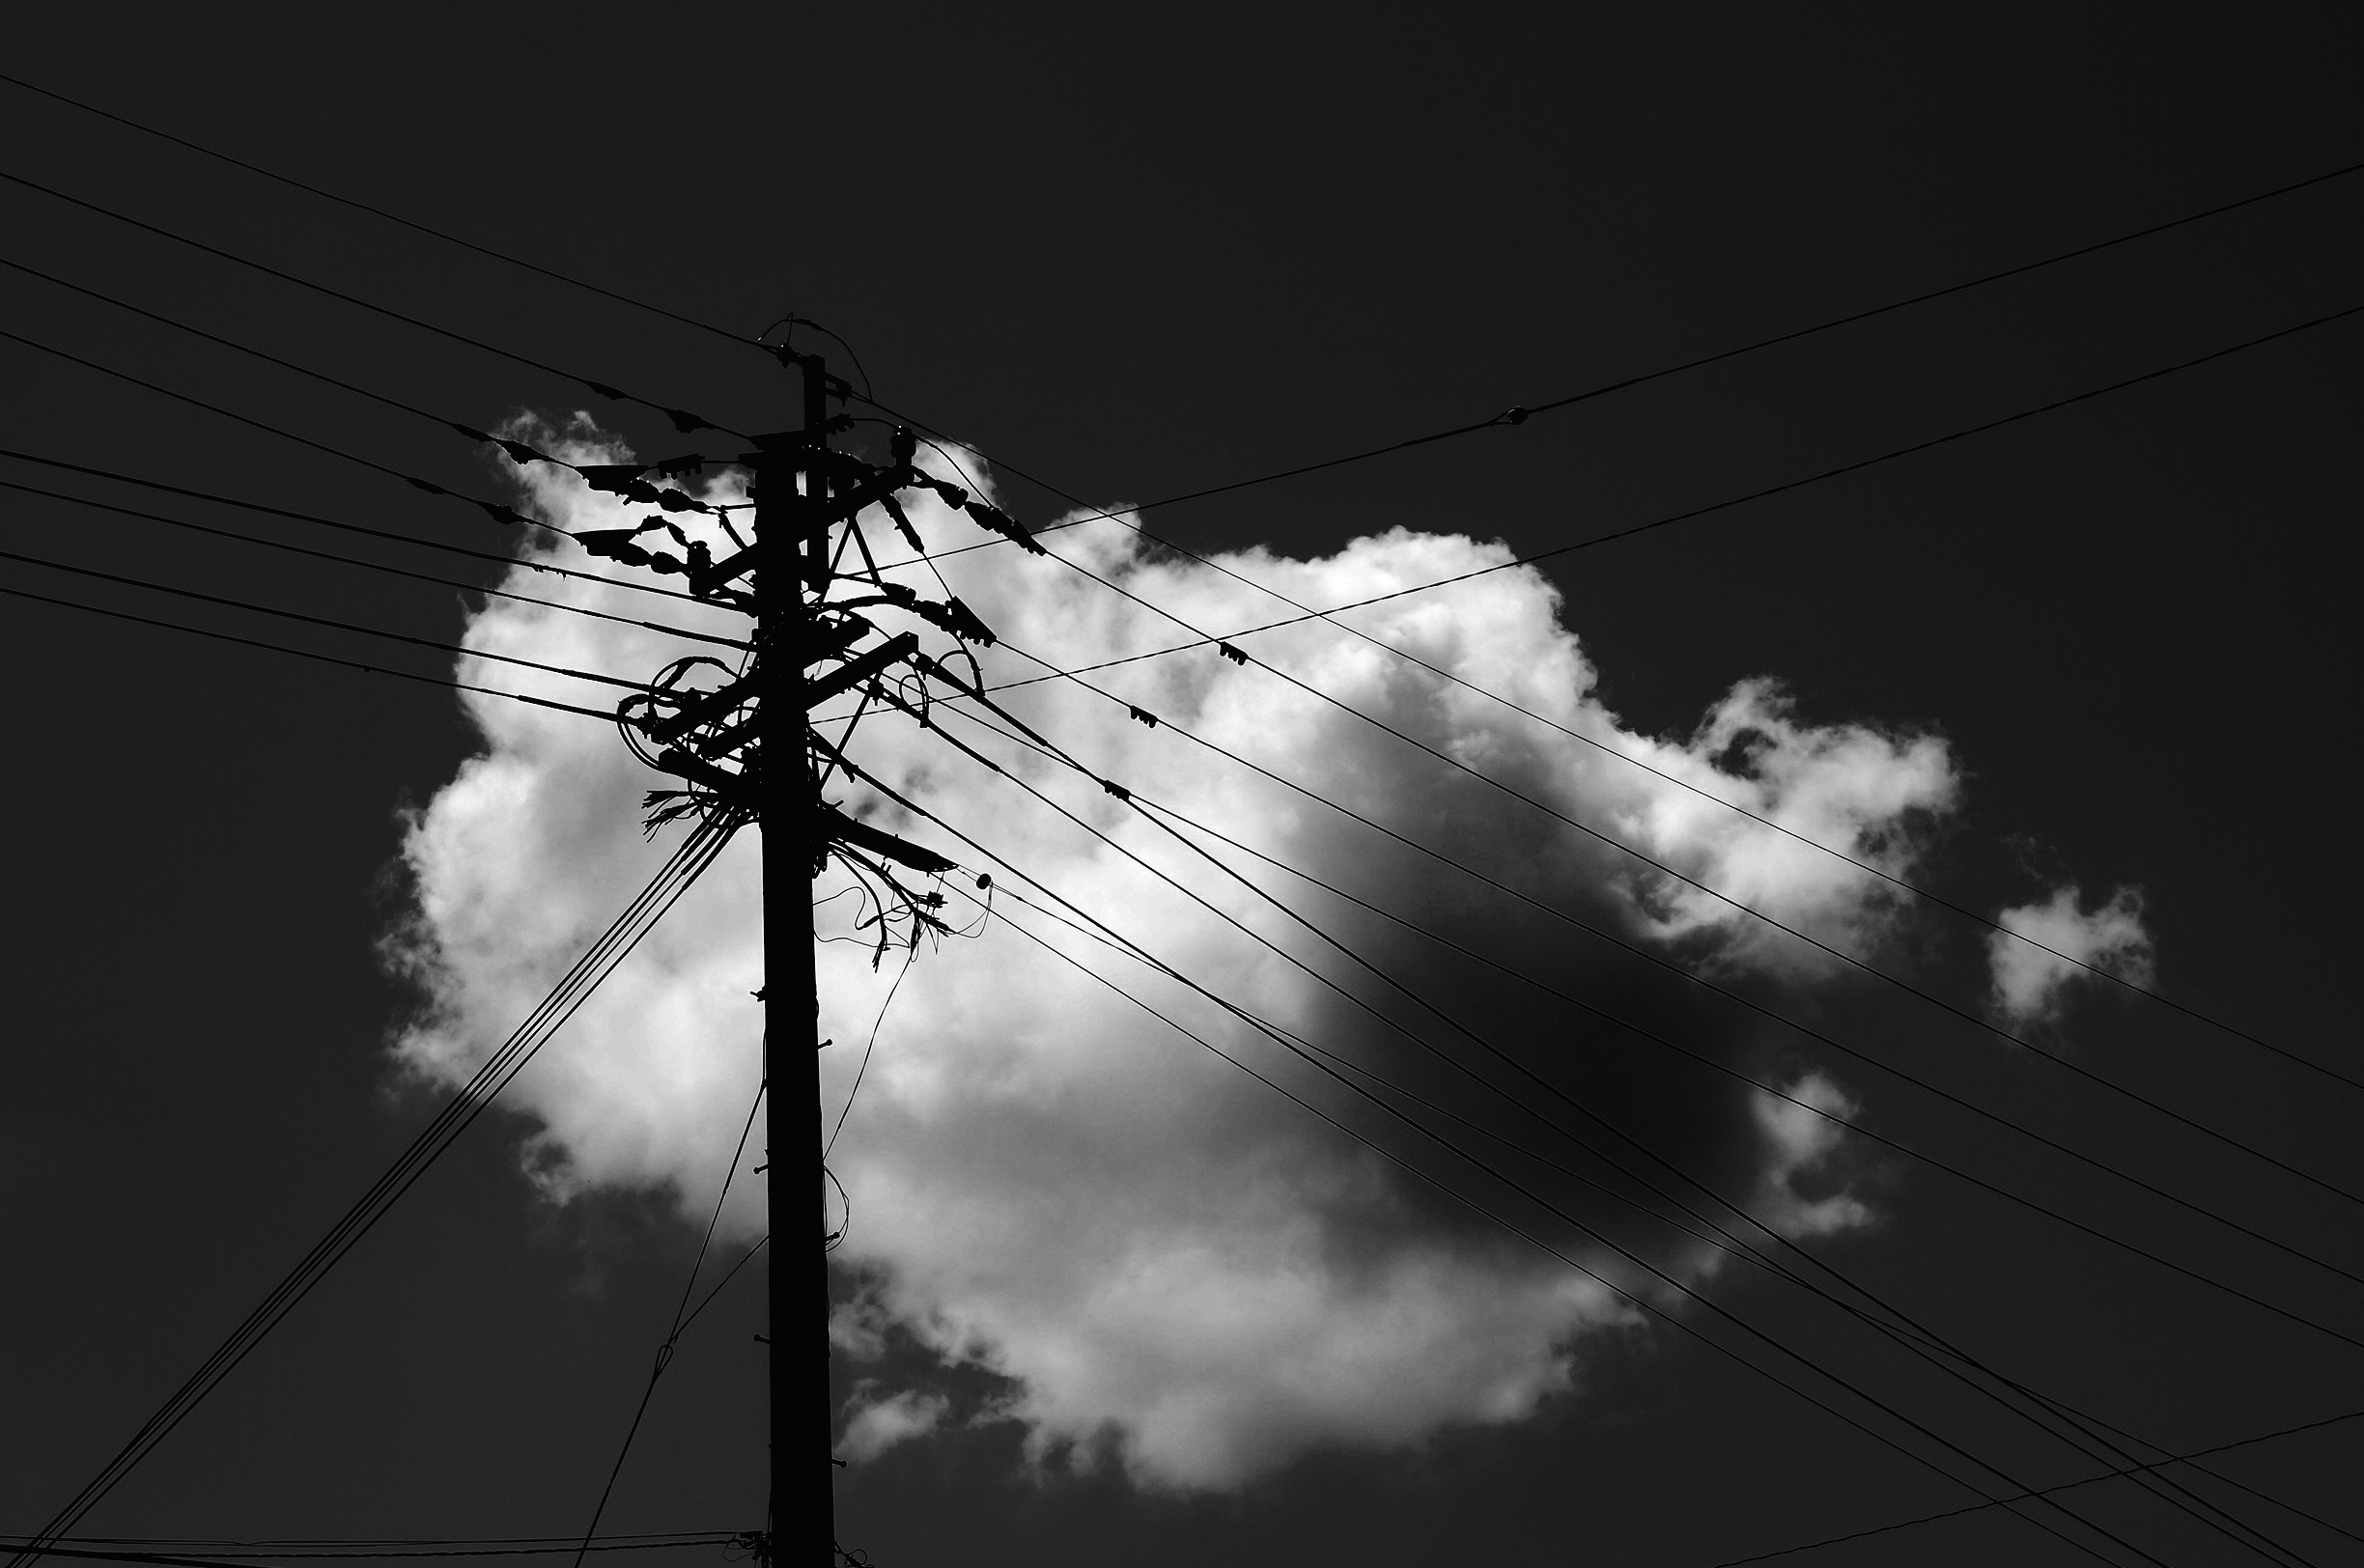
silhouette, light, cloud, black and white, sky, white, wind, line, mast, darkness, street light, black, electricity, monochrome, lighting, shape, monochrome photography, atmosphere of earth